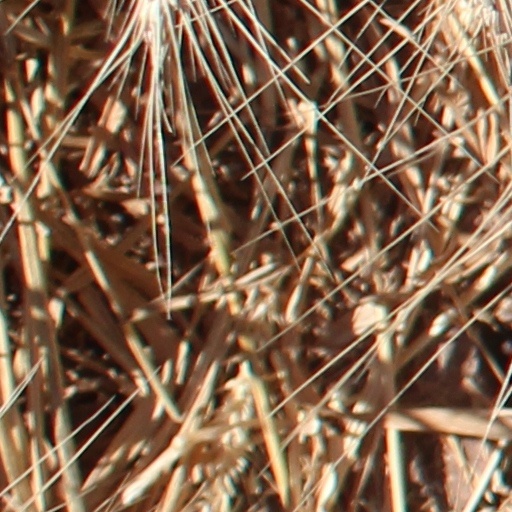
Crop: wheat